Athletics at the 1904 Summer Olympics – Men's hammer throw

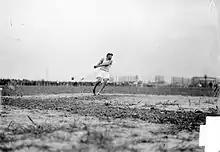
Ralph Rose on the way to the bronze medal.

The men's hammer throw was a track and field athletics event held as part of the Athletics at the 1904 Summer Olympics programme. It was the second time the event was held. The competition was held on Monday, August 29, 1904. Six athletes from the United States competed. John Flanagan, the reigning champion, defended his gold medal and set a new Olympic record. John DeWitt took silver and Ralph Rose bronze. It was the second consecutive medal sweep for the United States in the event. Flanagan was the first man to earn multiple medals in the event; he would finish with three consecutive victories, a record not matched by anyone in the hammer throw.